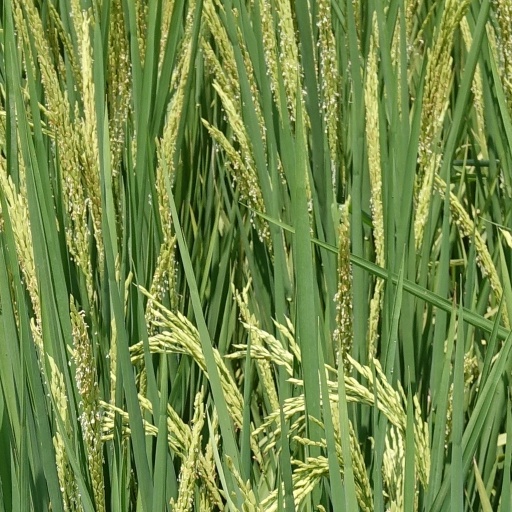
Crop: rice